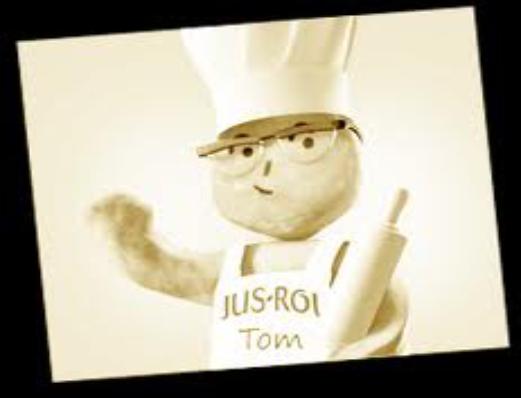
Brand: Jus-Rol
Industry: Food